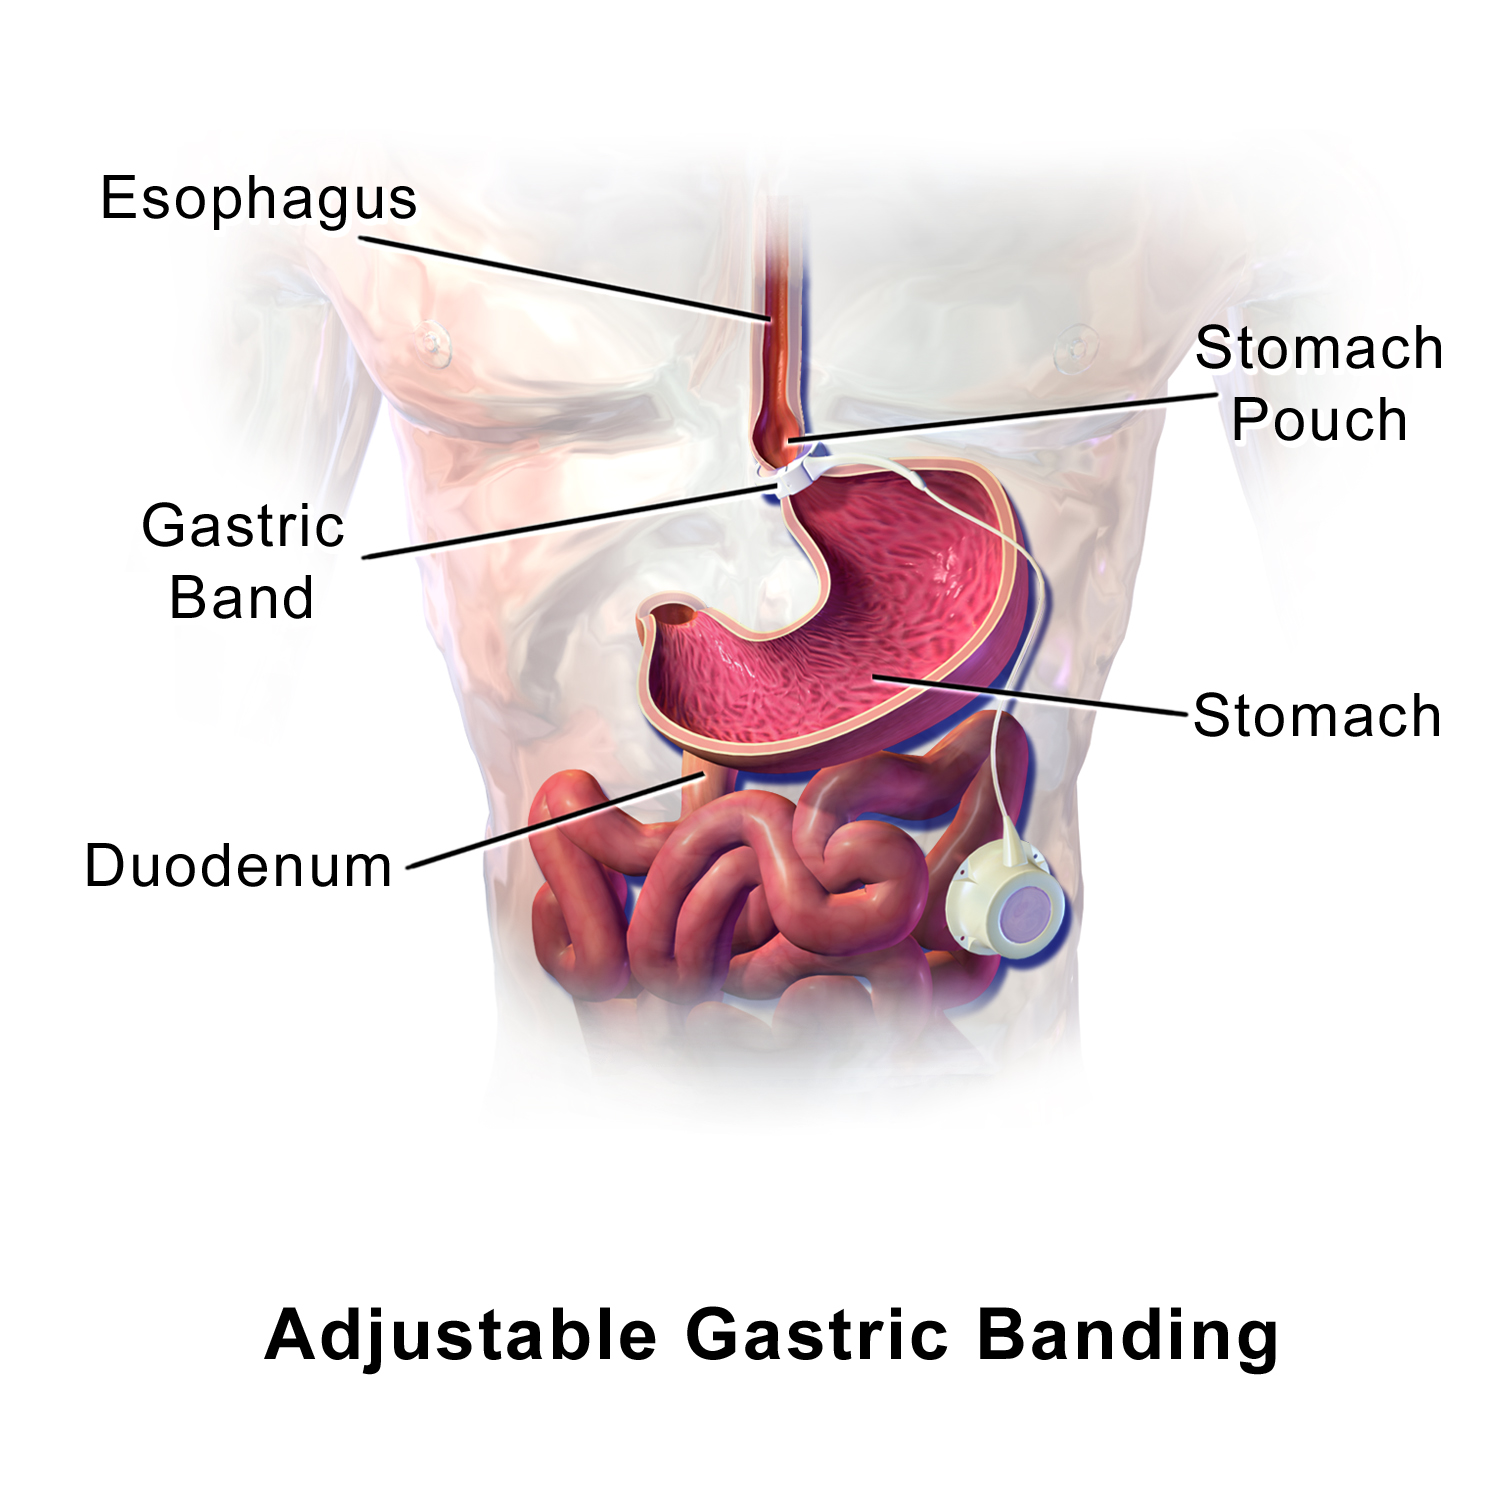
Adjustable Gastric Banding. See a full animation of this medical topic.
Specialty: bariatric surgery
Anatomy: gastrointestinal
Image credit: BruceBlaus. When using this image in external sources it can be cited as:

Blausen.com staff (2014). "Medical gallery of Blausen Medical 2014". WikiJournal of Medicine 1 (2). DOI:10.15347/wjm/2014.010. ISSN 2002-4436.